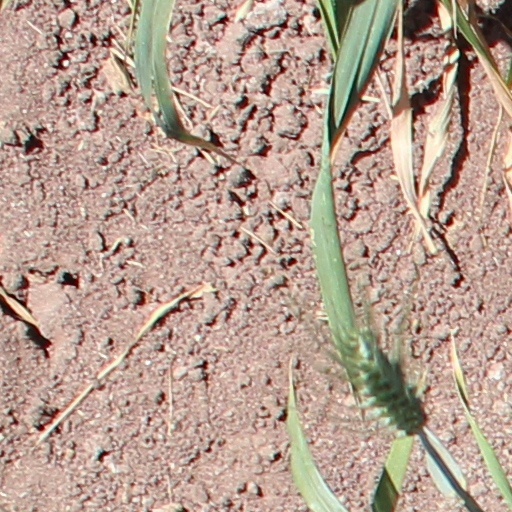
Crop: wheat